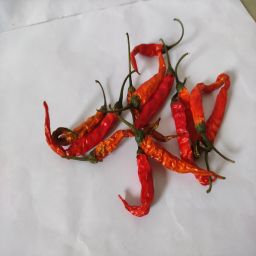
Crop: Chile Pepper
Quality: Dried